2011–12 UEFA Europa League

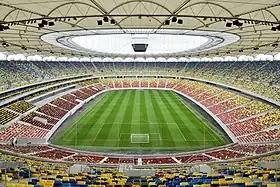
The Arena Națională in Bucharest hosted the final

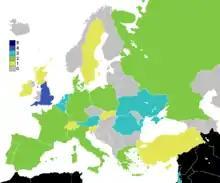
Teams by country in 2011–12 UEFA Europa League group stage

The 2011–12 UEFA Europa League was the third season of the UEFA Europa League, Europe's secondary club football tournament organised by UEFA, and the 41st edition overall including its predecessor, the UEFA Cup. It began on 30 June 2011 with the first legs of the first qualifying round, and ended on 9 May 2012 with the final held at Arena Națională in Bucharest, Romania. As part of a trial that started in the 2009–10 UEFA Europa League, two extra officials – one on each goal line – were used in all matches of the competition from the group stage.